Walter Polaris

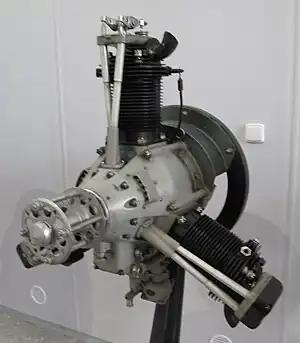
Walter Polaris

The Walter Polaris was a Czechoslovak three-cylinder, air-cooled radial engine for powering light aircraft that was developed in the 1930s.